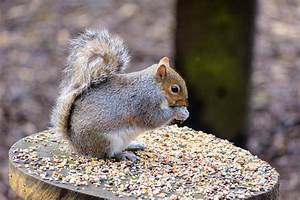
Label: scoiattolo